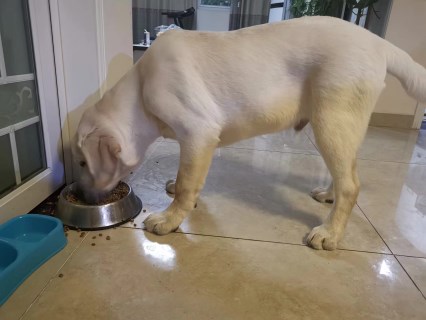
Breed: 3580-n000122-Labrador_retriever